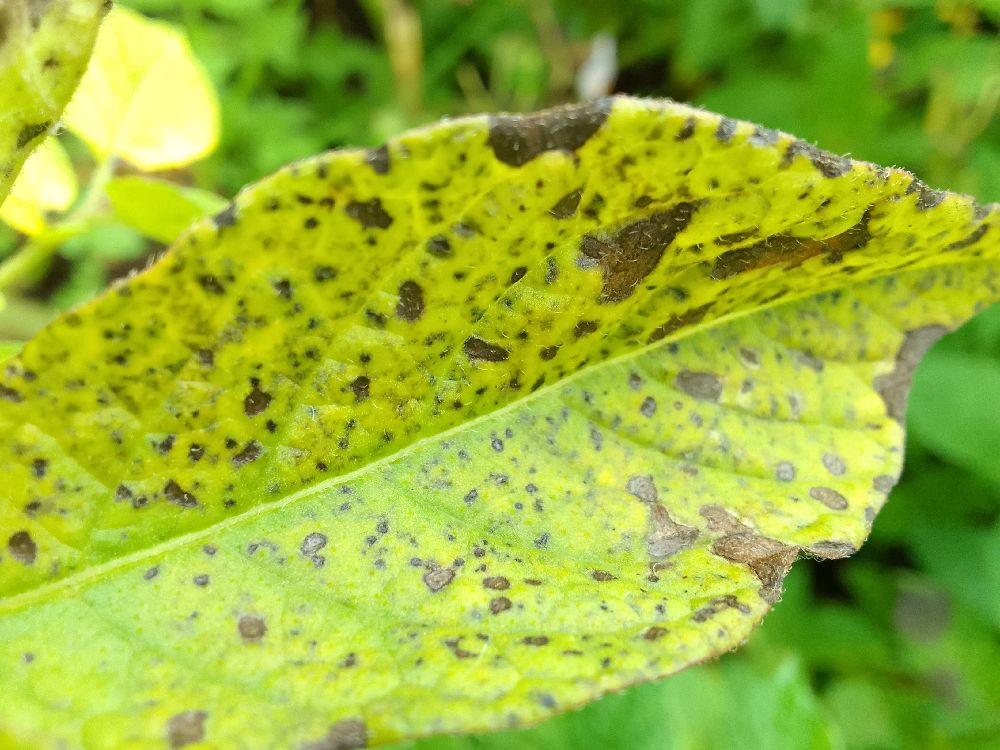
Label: Early blight